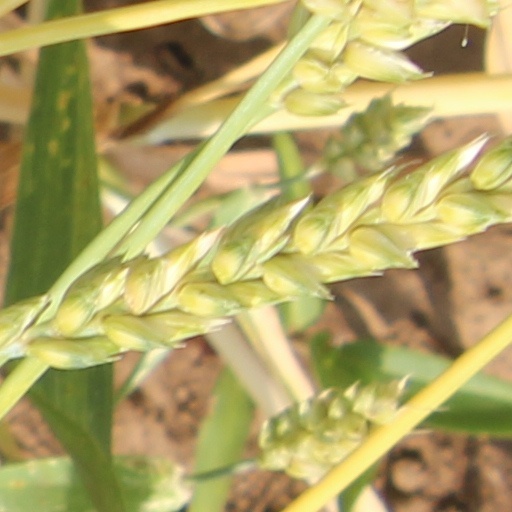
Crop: wheat